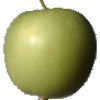
Label: apple_granny_smith